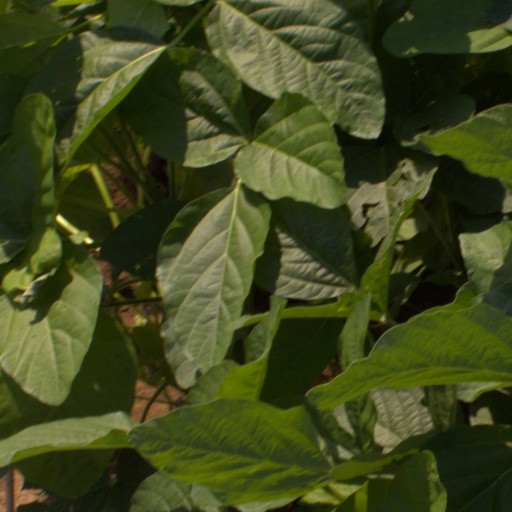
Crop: soybean